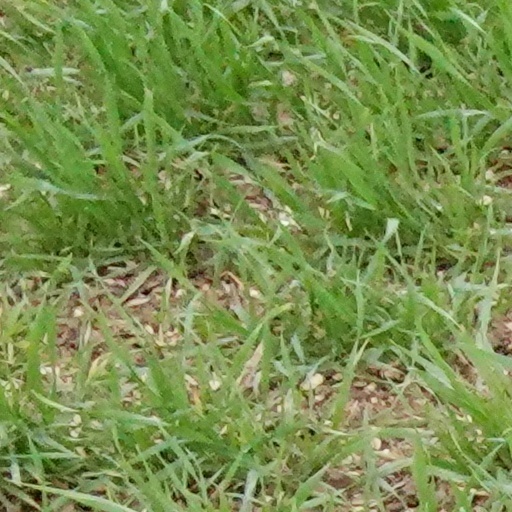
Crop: wheat